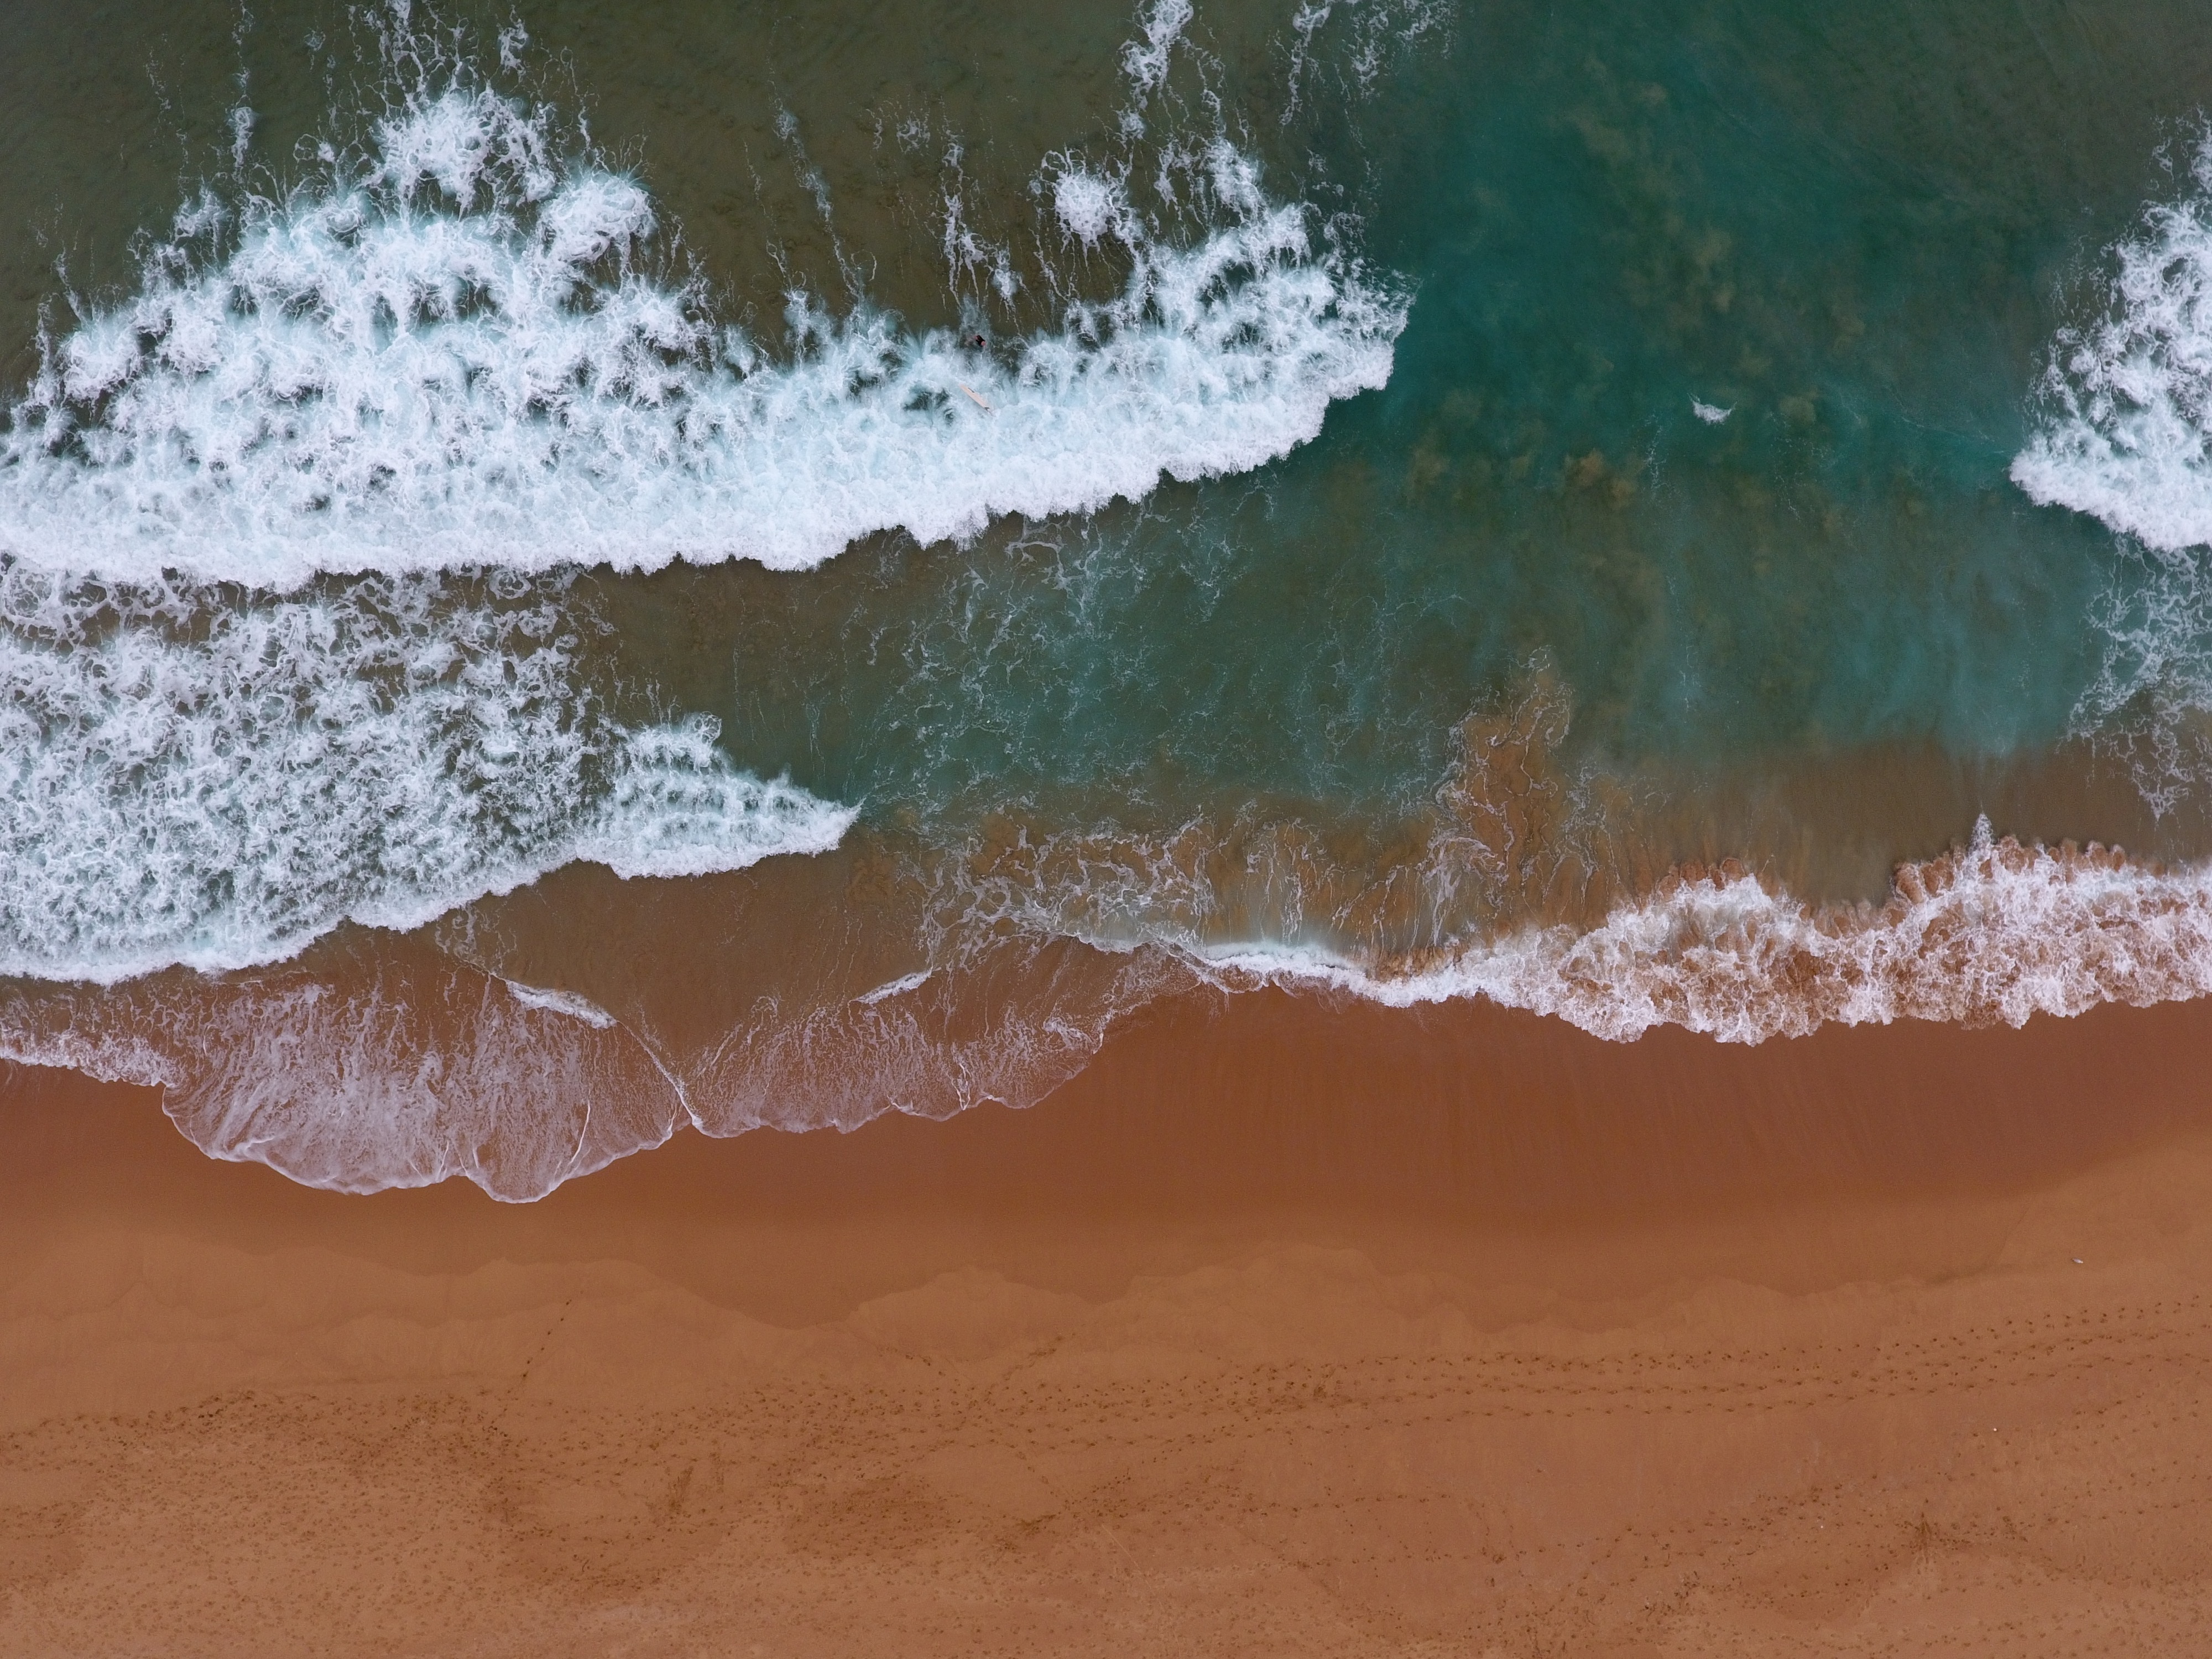
beach, landscape, sea, water, nature, sand, ocean, wave, blue, terrain, material, drone, natural environment, wind wave